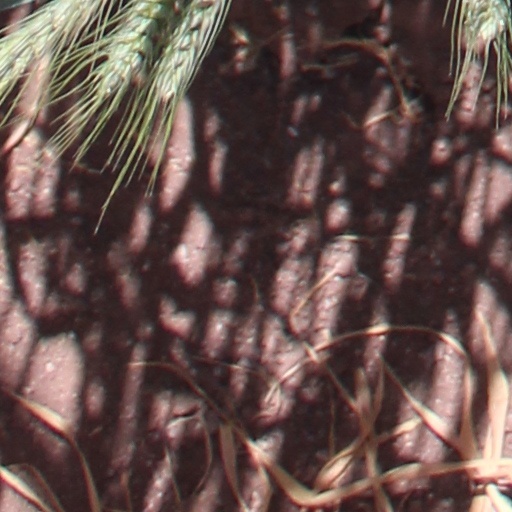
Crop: wheat